Baptist Retirement Home

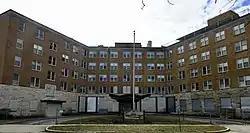

The Baptist Retirement Home is a historic retirement home at 316 Randolph Street in Maywood, Illinois. The home was built in 1930 for the Baptist Old People's Home organization, which was founded in Maywood in 1906; the large-scale building replaced its original, smaller facilities. At the time, retirement care was shifting from family-centered to institutional practices, and the elderly began to choose retirement home living instead of being forced there by a lack of family or money. When it opened, the facility was racially segregated and only admitted white residents; it also restricted membership to members of the Baptist faith who were over seventy years old. Architect Elmer C. Roberts designed the Tudor Revival building, which features half-timbering on its upper stories, towers enclosing its stairwells, and projecting bays topped by crenellated parapets. Additions were placed on the building in 1955 and 1965 to expand its capacity.